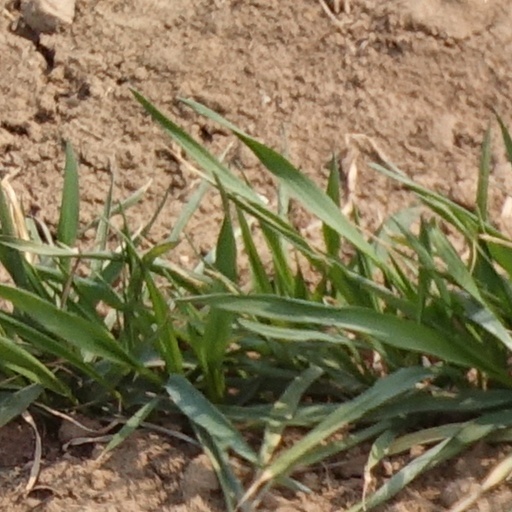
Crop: wheat